Che gelida manina

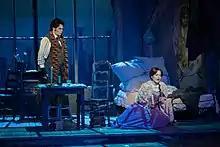
Rodolfo meeting Mimì before the aria

The scene takes place on Christmas Eve in the Latin Quarter of Paris. Rodolfo, a struggling poet, is in his room when he hears someone knocking at the door. He opens the door and sees Mimì, a neighbour who has come to his room because her candle has been extinguished and she needs light to go to her room. While in his room, she feels faint and he helps her to sit, and she accidentally drops her room key. Afterwards, with her candle lit, Mimì starts to leave, but finds her key missing. Both their candles then go out, and the two of them search for her room key together in darkness. Rodolfo finds her key but hides it. Rodolfo then touches her hand in the dark and feels the coldness of her hand, and he starts to sing the aria.